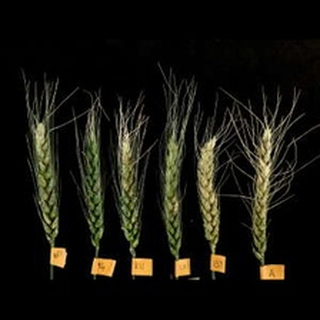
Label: wheat_blast